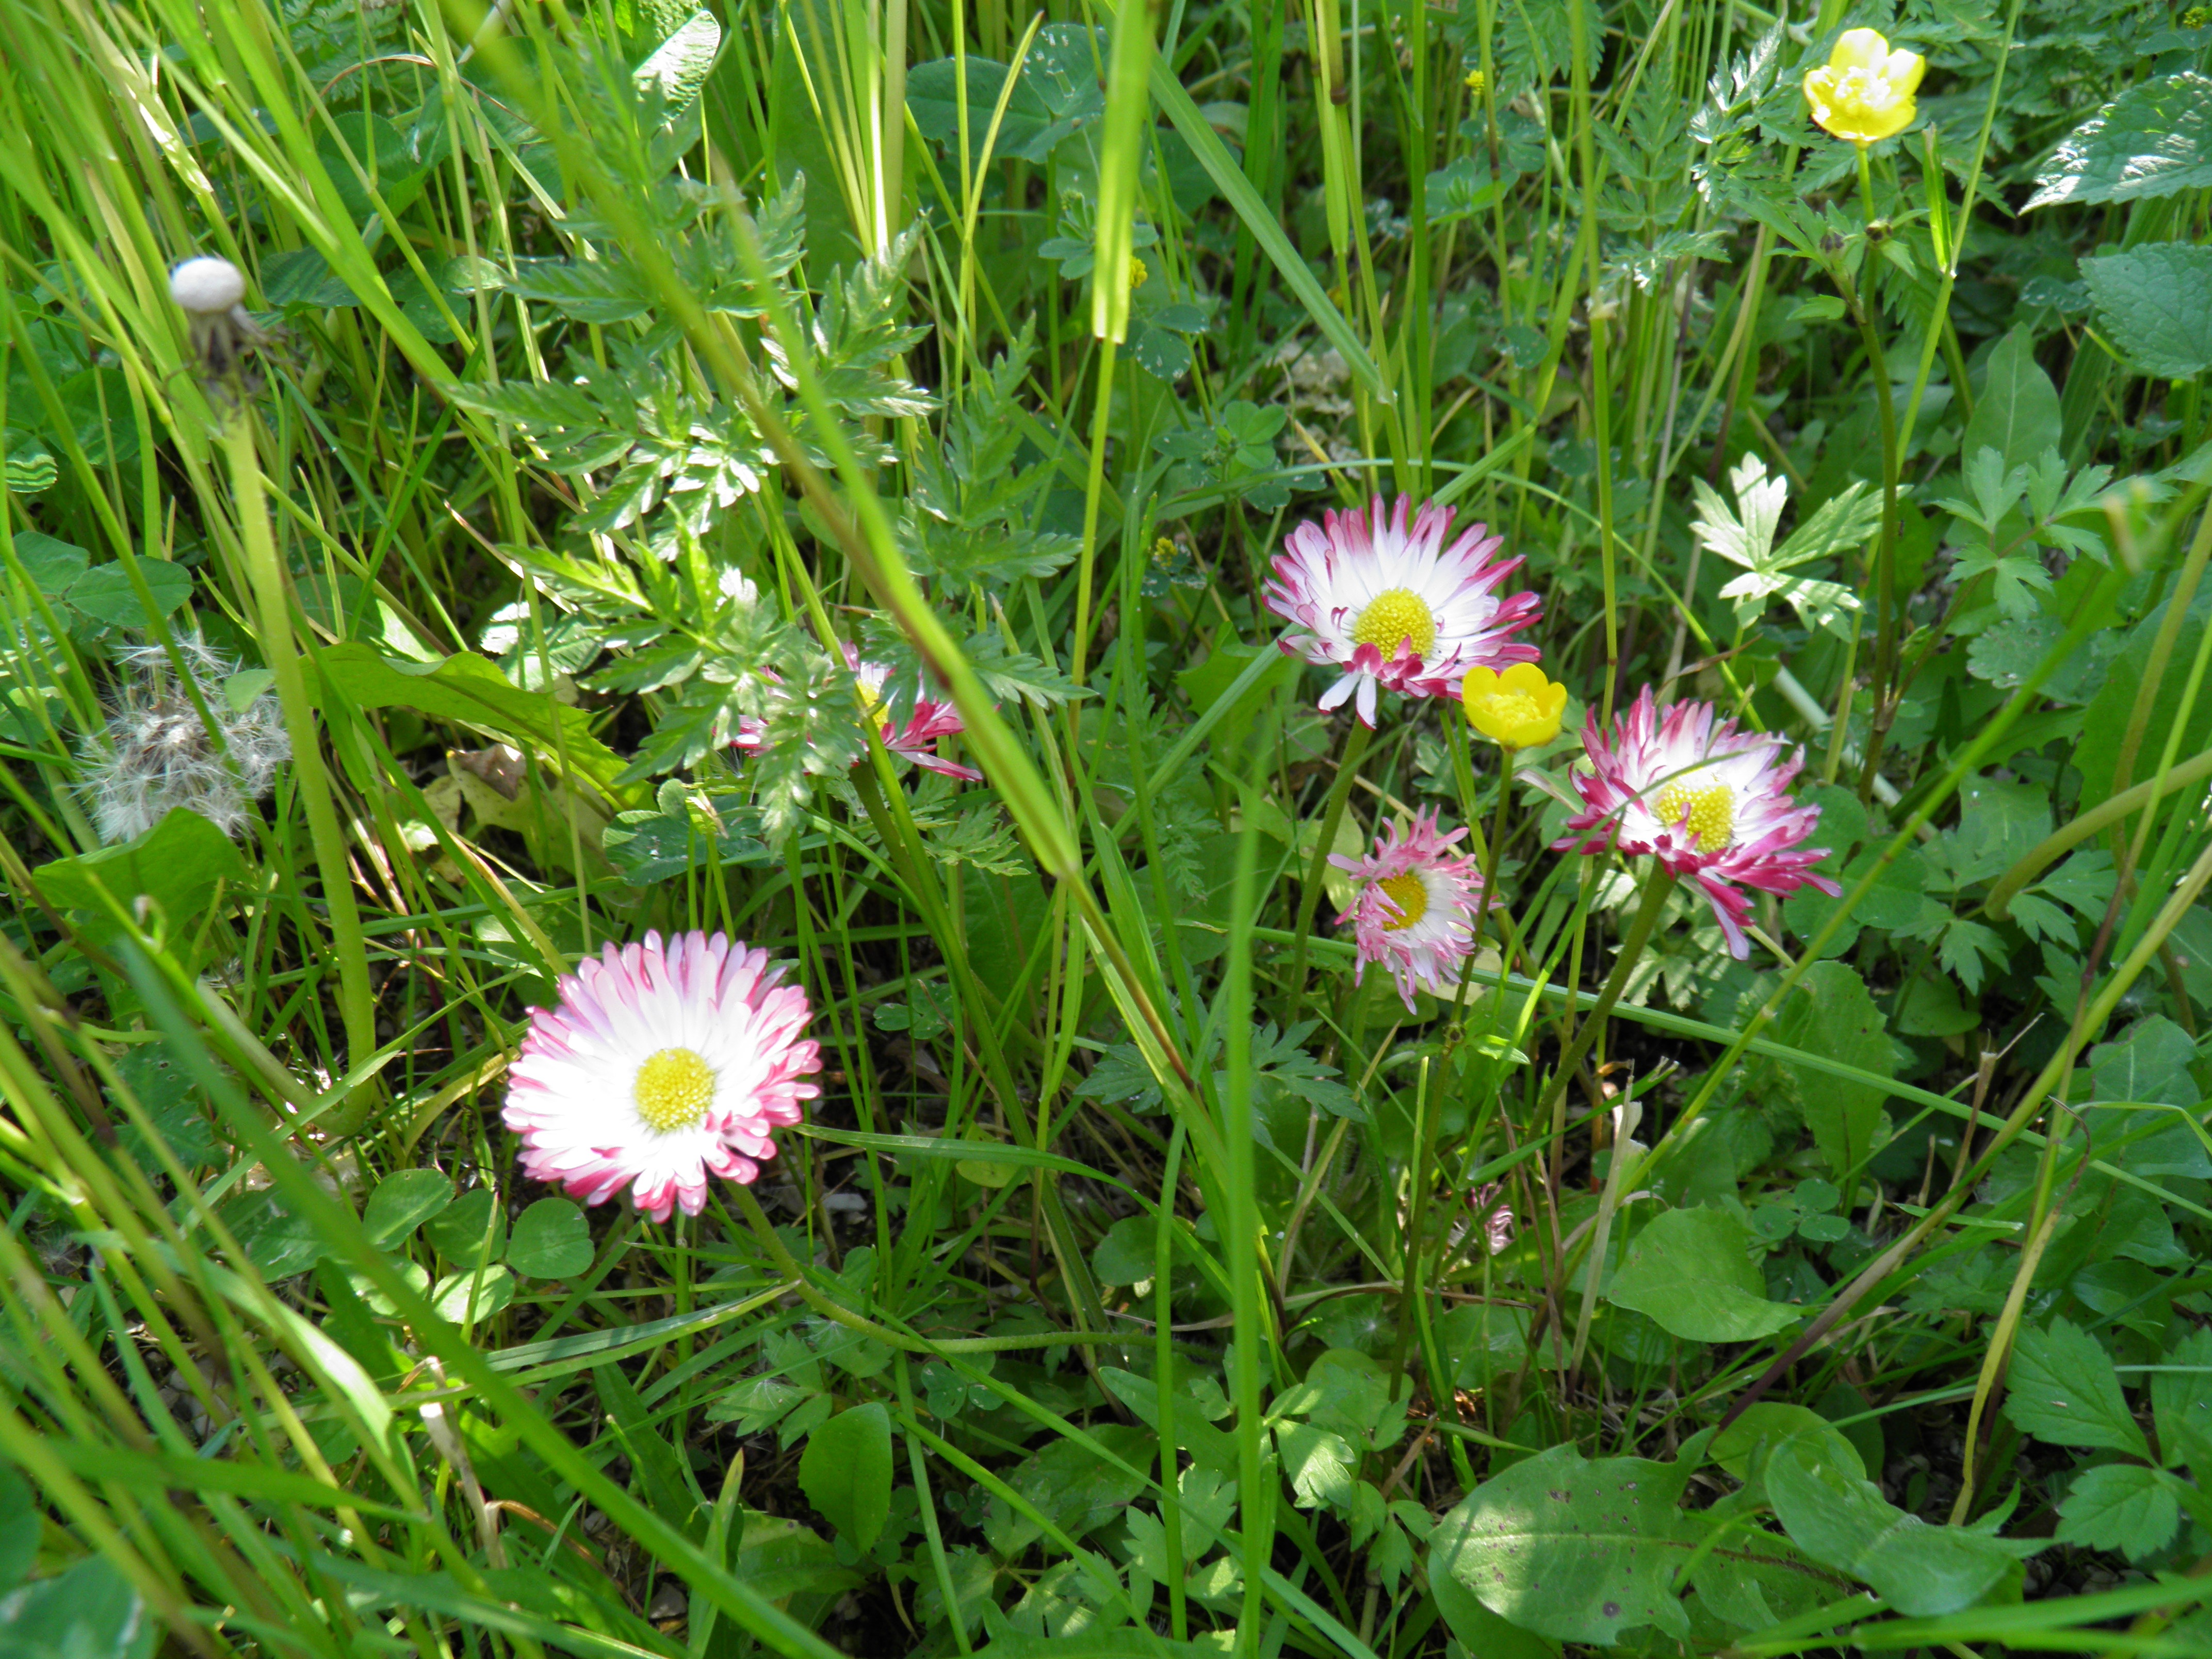
flower, flora, plant, meadow, daisy, botany, grass, land plant, prairie, flowering plant, wildflower, daisy family, garden, lawn, garden cosmos, annual plant